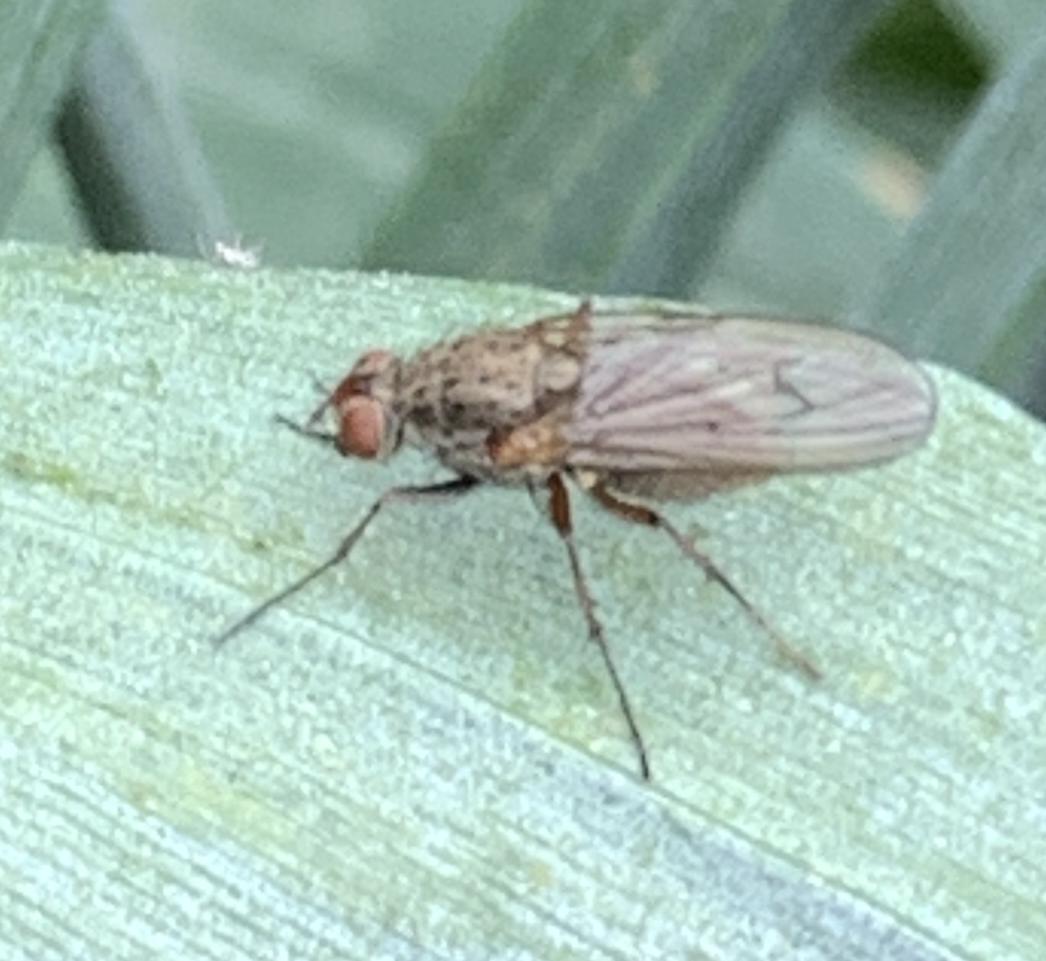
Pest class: occasional_pest